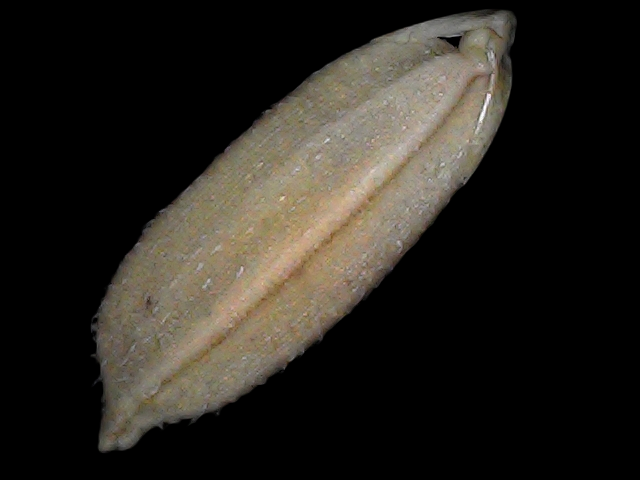
Rice variety: Br22